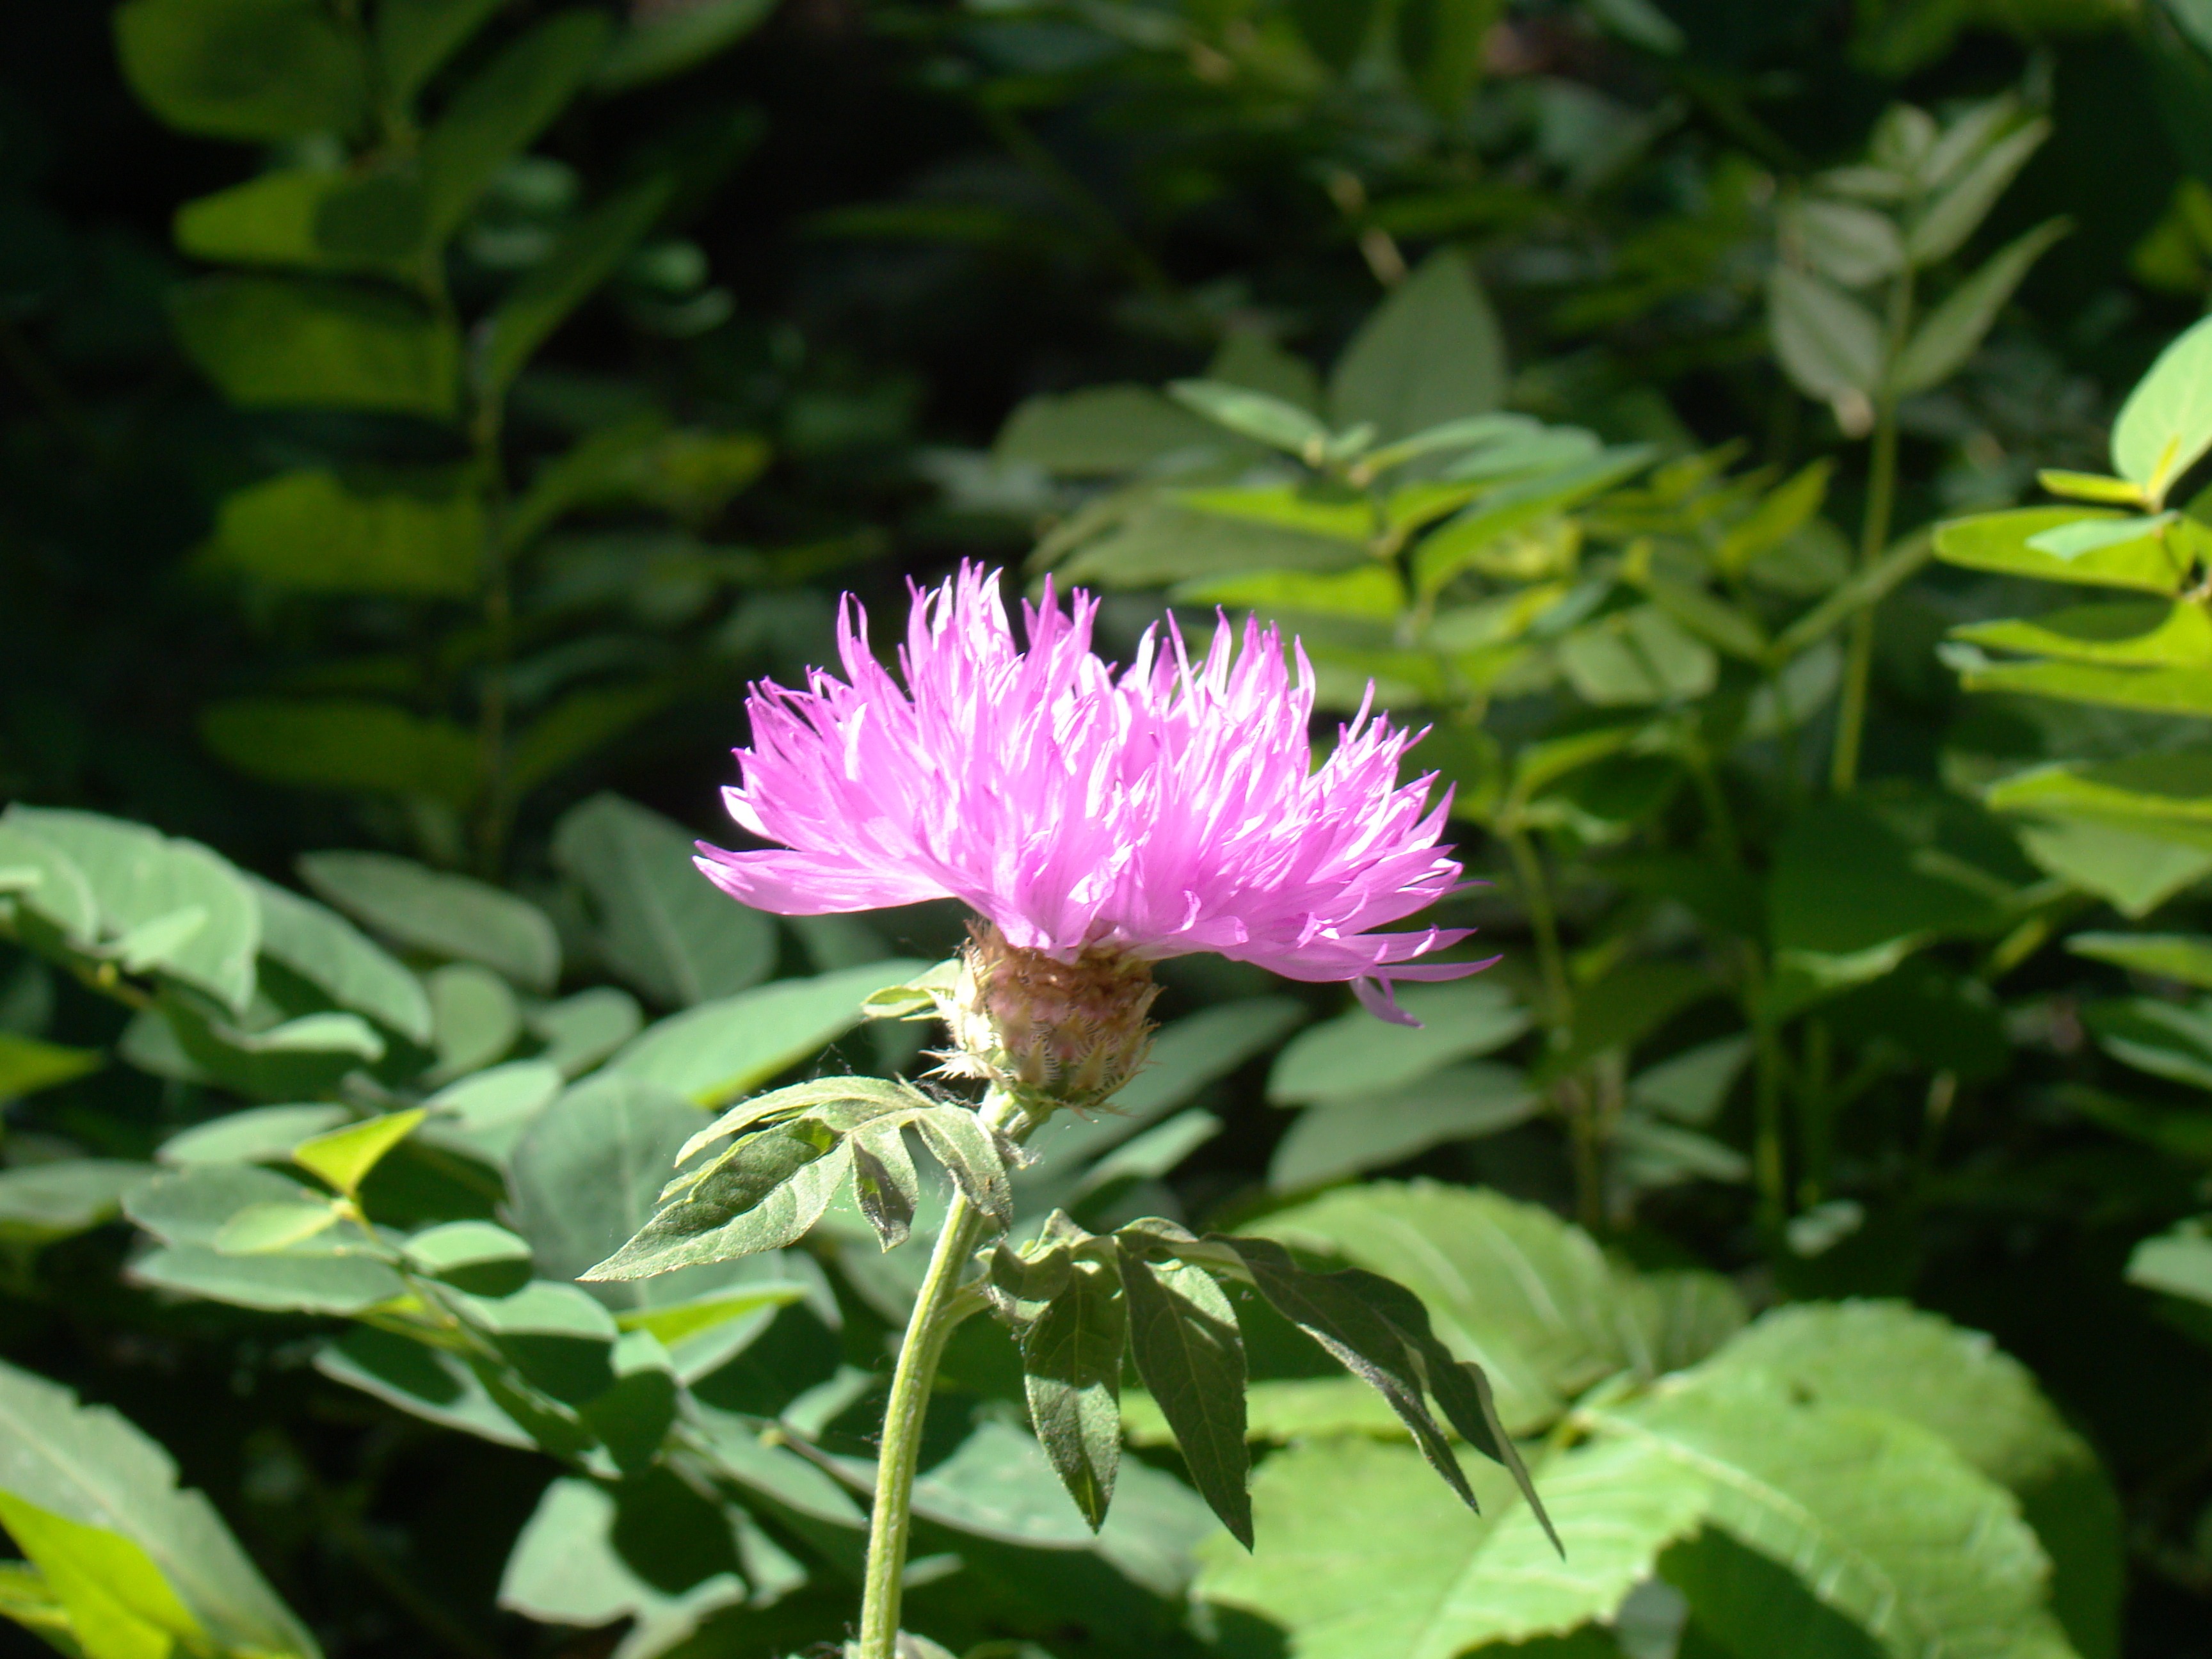
plant, sun, flower, summer, botany, pink, flora, wildflower, leaves, shrub, bud, knapweed, flowering plant, daisy family, annual plant, land plant